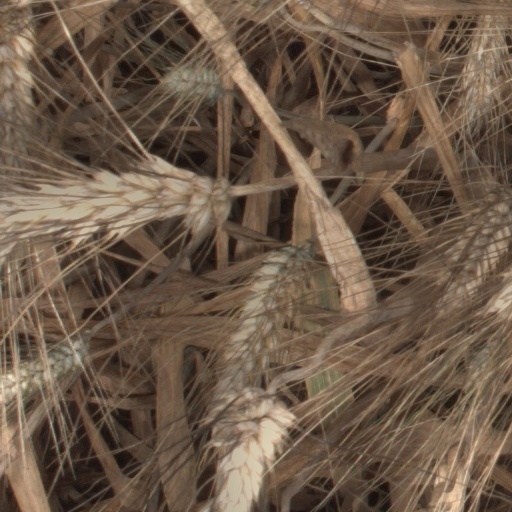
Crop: wheat